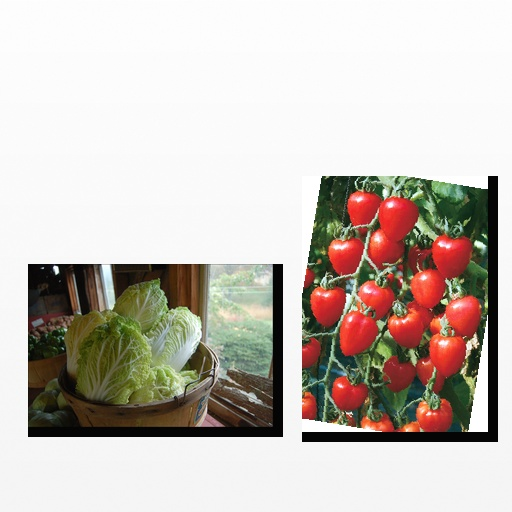
Food items: tomato, cabbage